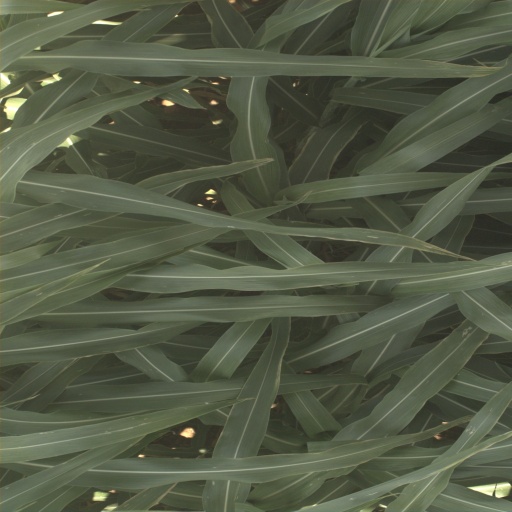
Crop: sorghum